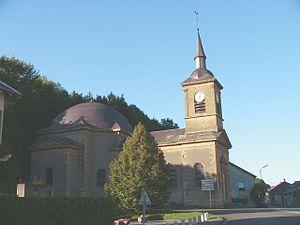
L'église de Breux (France)
Breux est une commune française située dans le département de la Meuse, en région Grand Est. Breux fait partie de la Lorraine gaumaise. Elle est la commune la plus au nord du département. La population est estimée en 2018 à 270 habitants par la mairie.